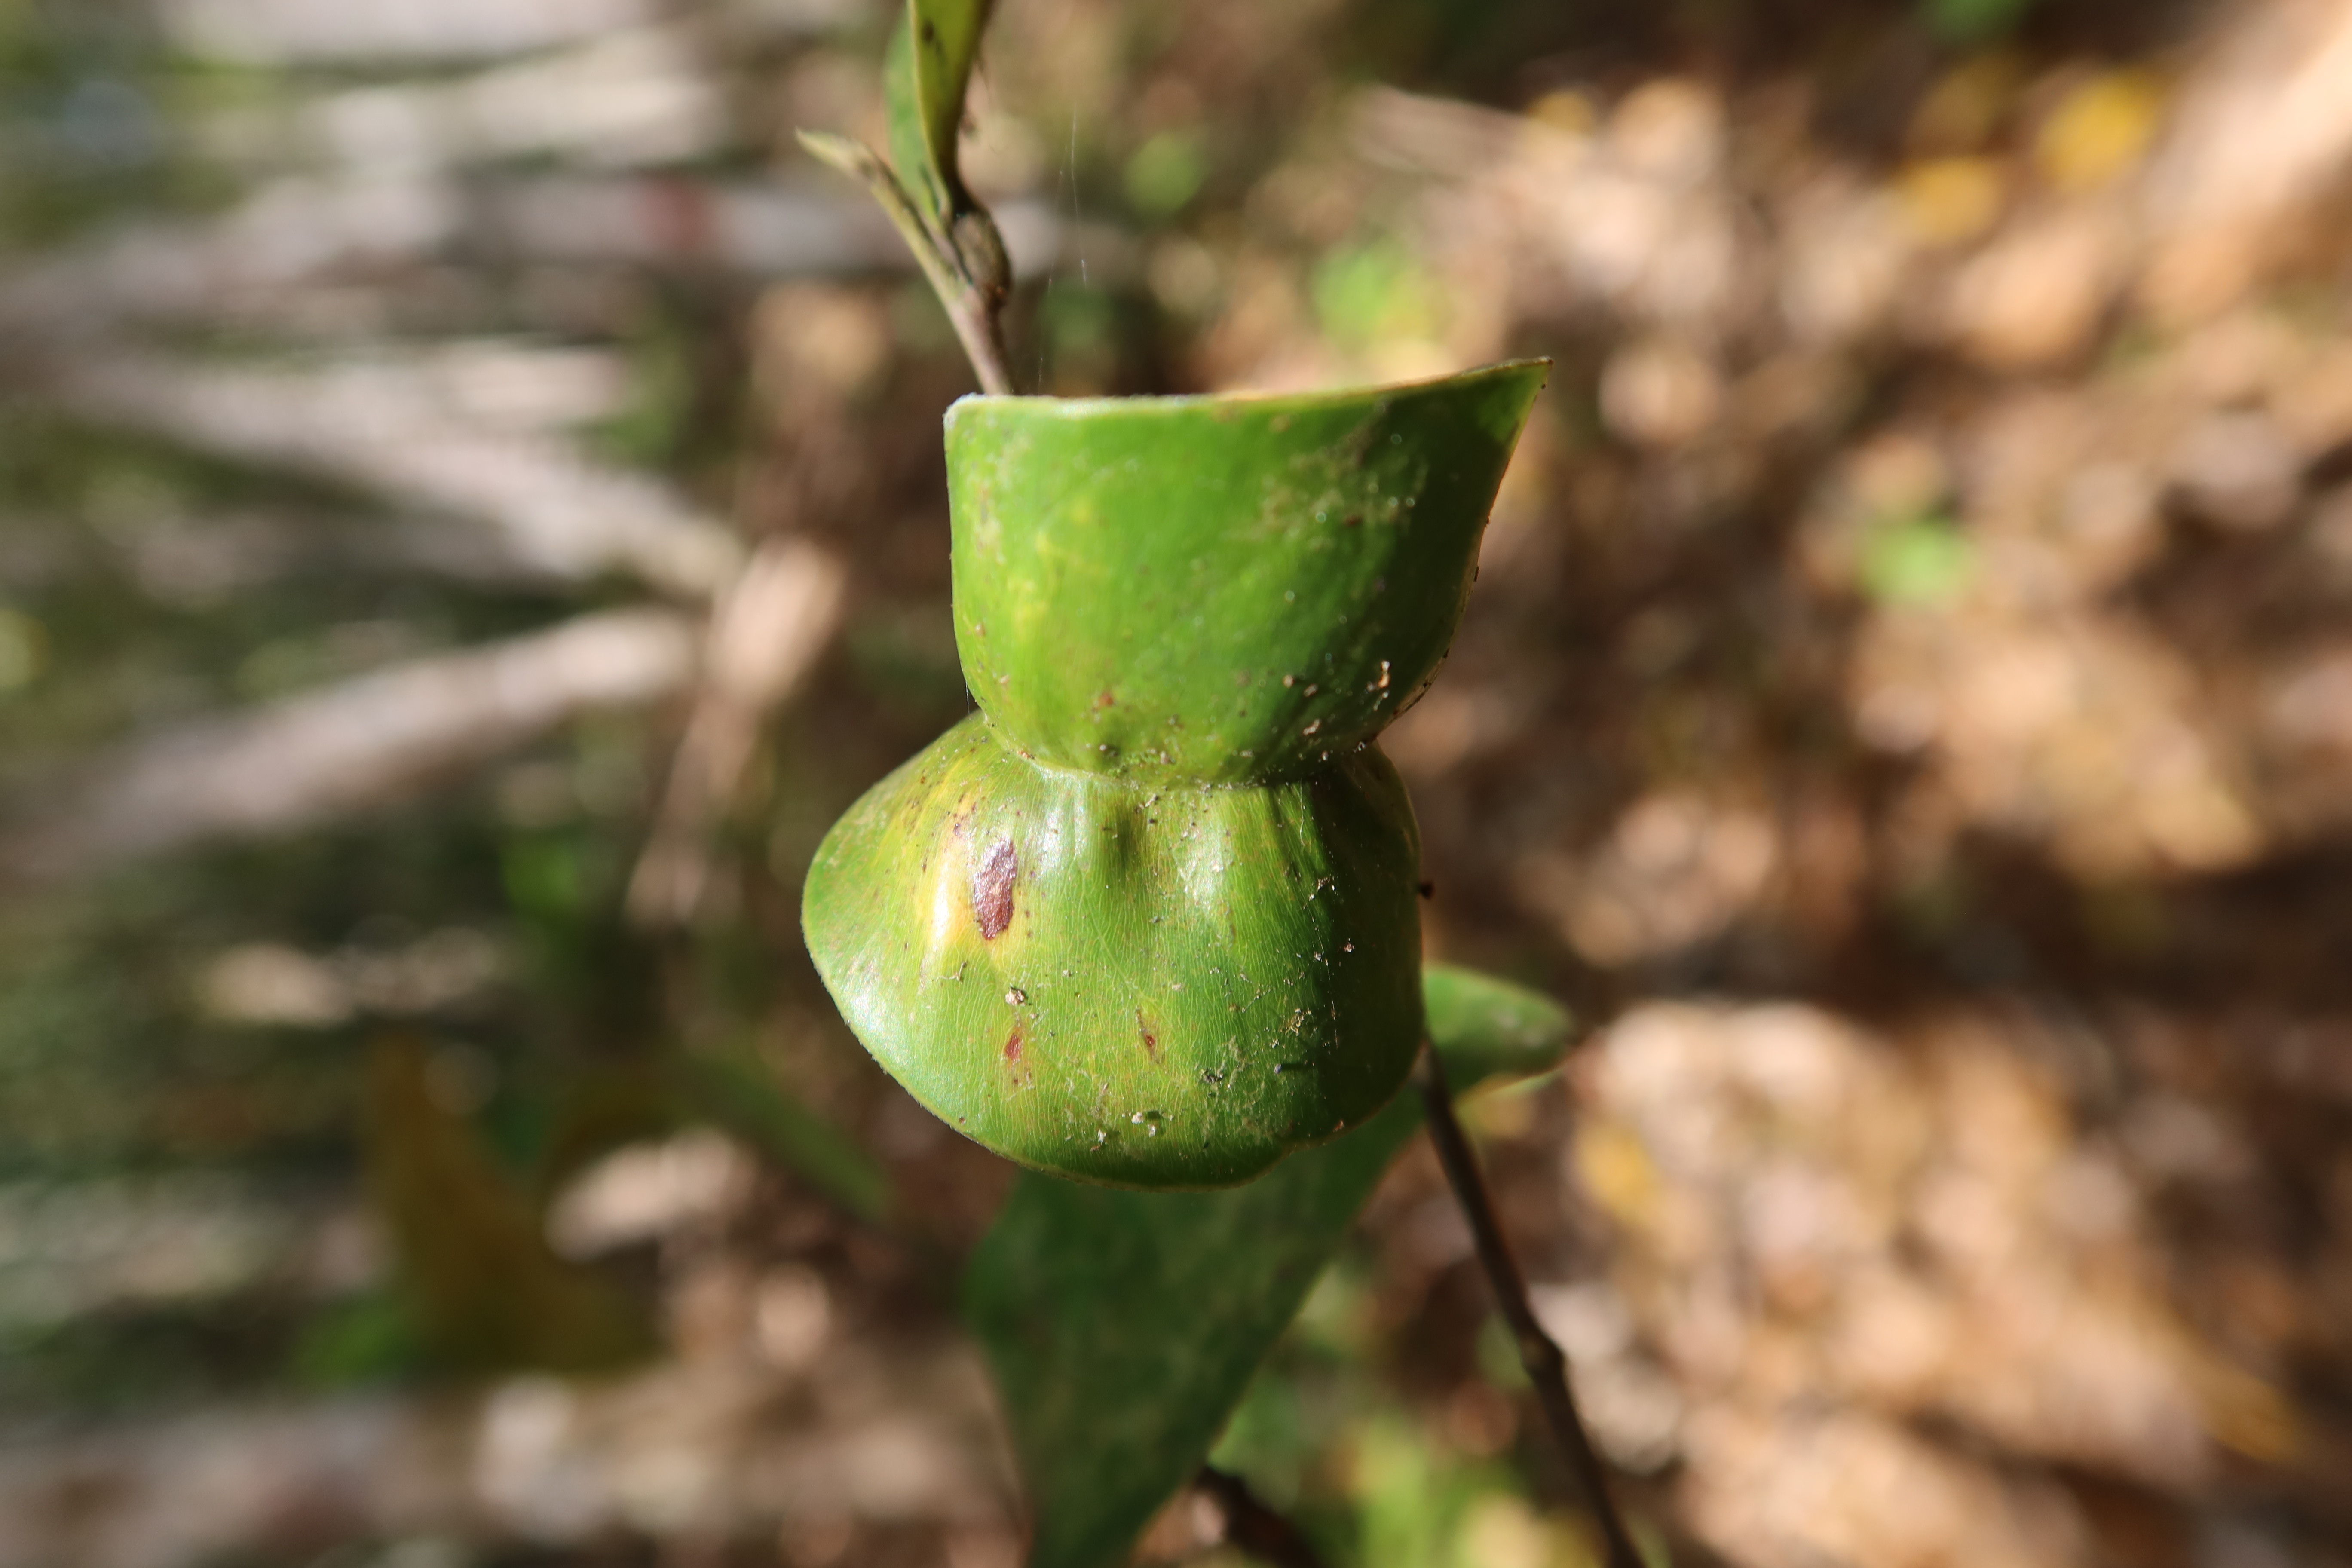
Label: Downy mildew